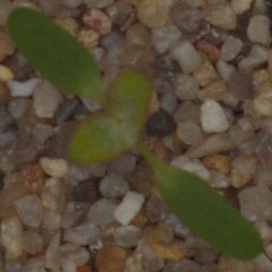
Label: fat_hen